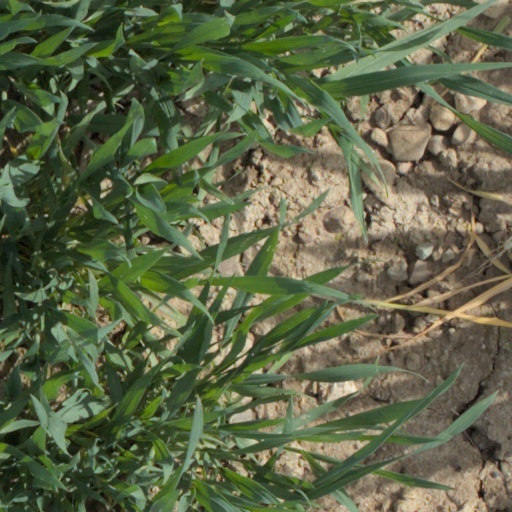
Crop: wheat